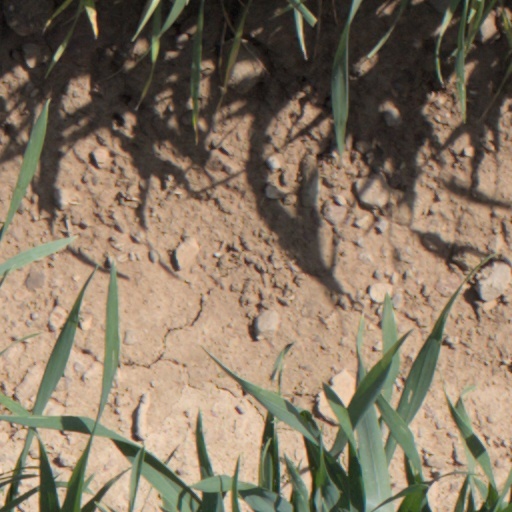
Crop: wheat